Devil Girl from Mars

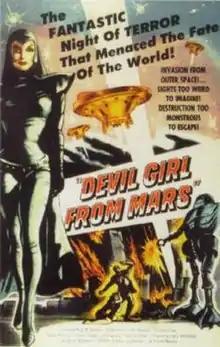
Theatrical release poster

Devil Girl from Mars is a 1954 British second feature black-and-white science fiction film directed by David MacDonald and starring Patricia Laffan, Hugh McDermott, Hazel Court, Peter Reynolds, and Adrienne Corri. The screenplay was by James Eastwood based (per on-screen credits) on a play by John C. Mather and Eastwood, and was produced by the Danziger Brothers. It was released by British Lion and released in the United States the following year.